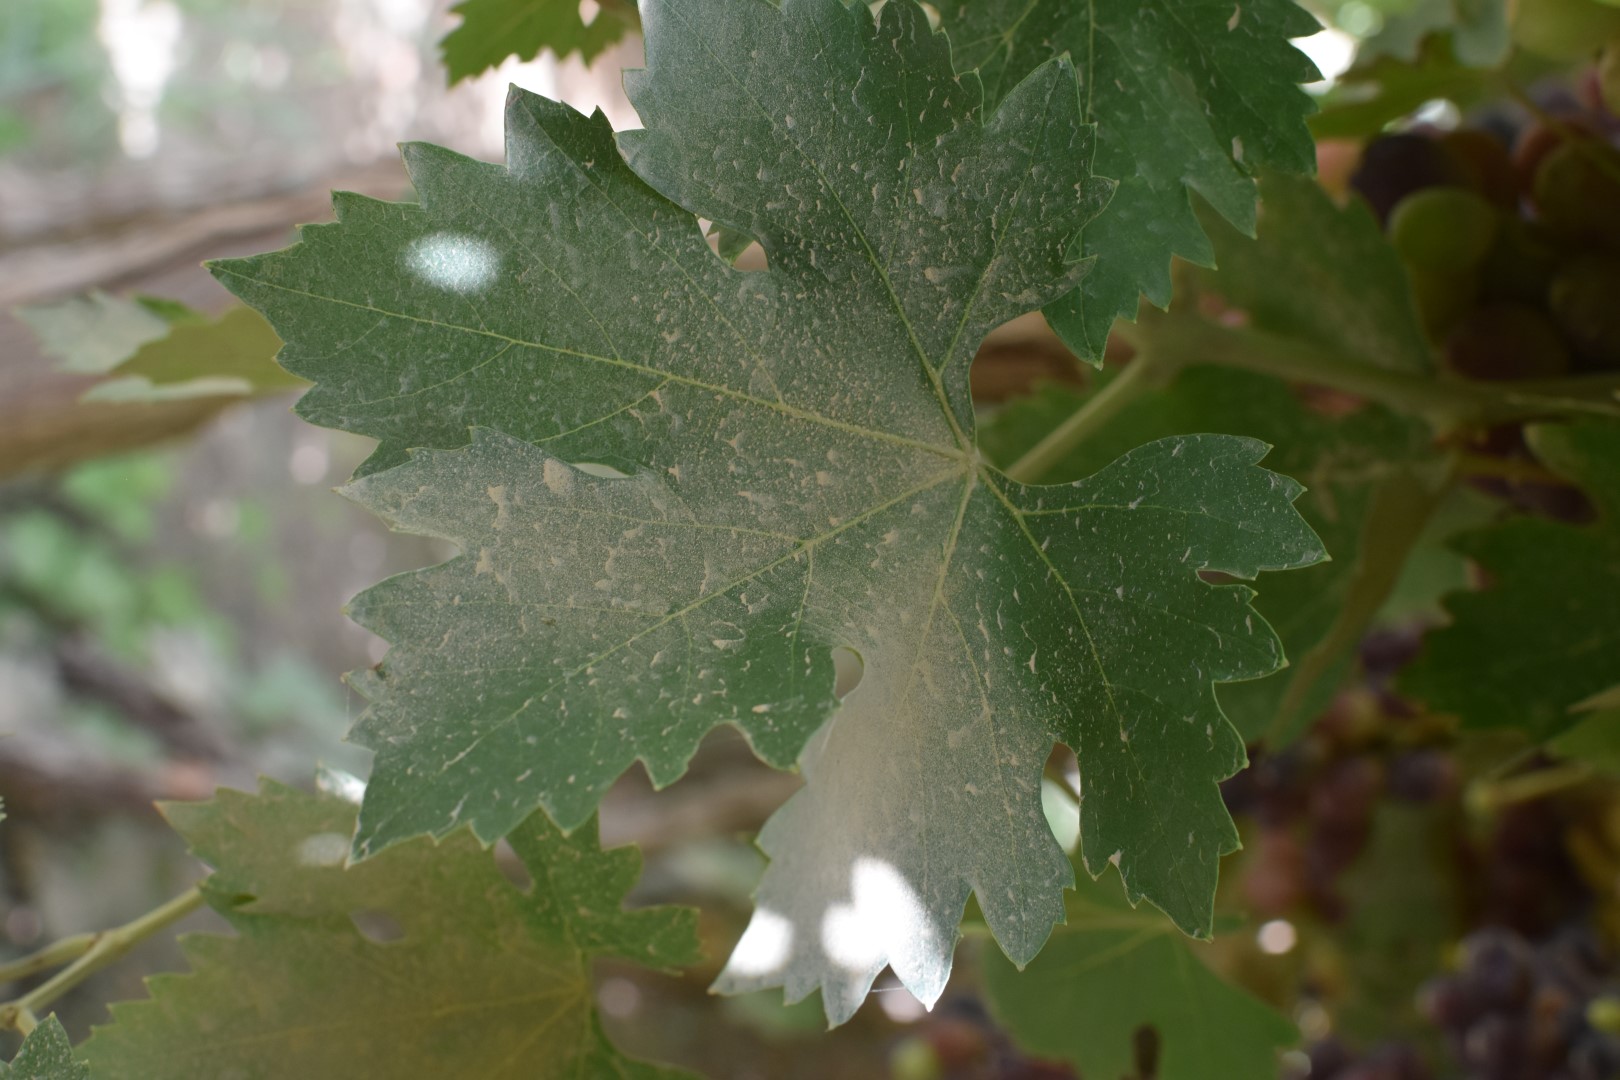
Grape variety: Riasi